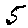
Label: 5